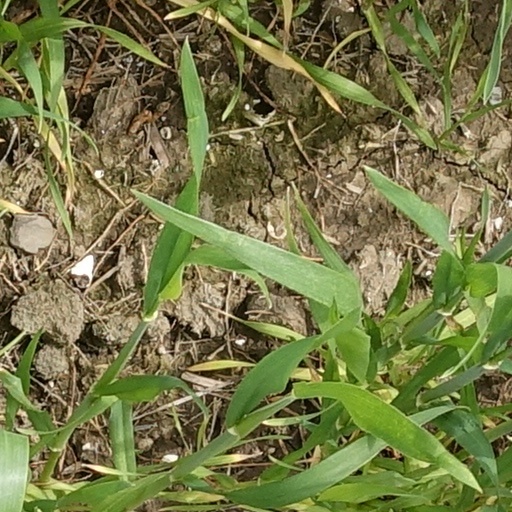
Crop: wheat